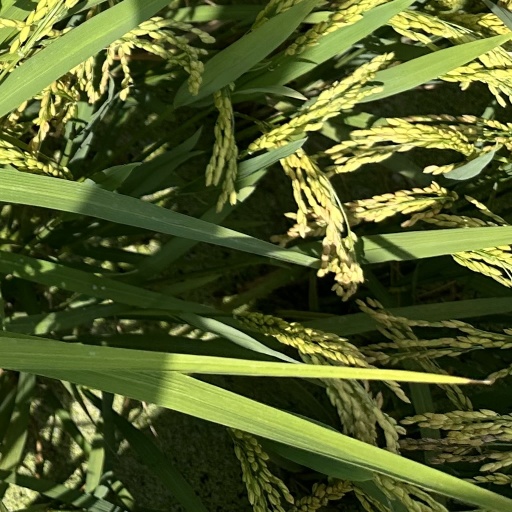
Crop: rice